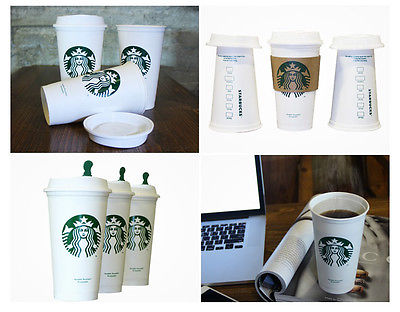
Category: mug